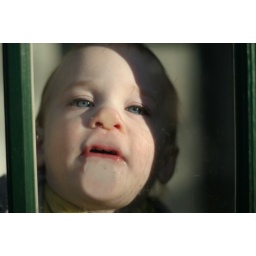
Erin presses her face against kitchen door